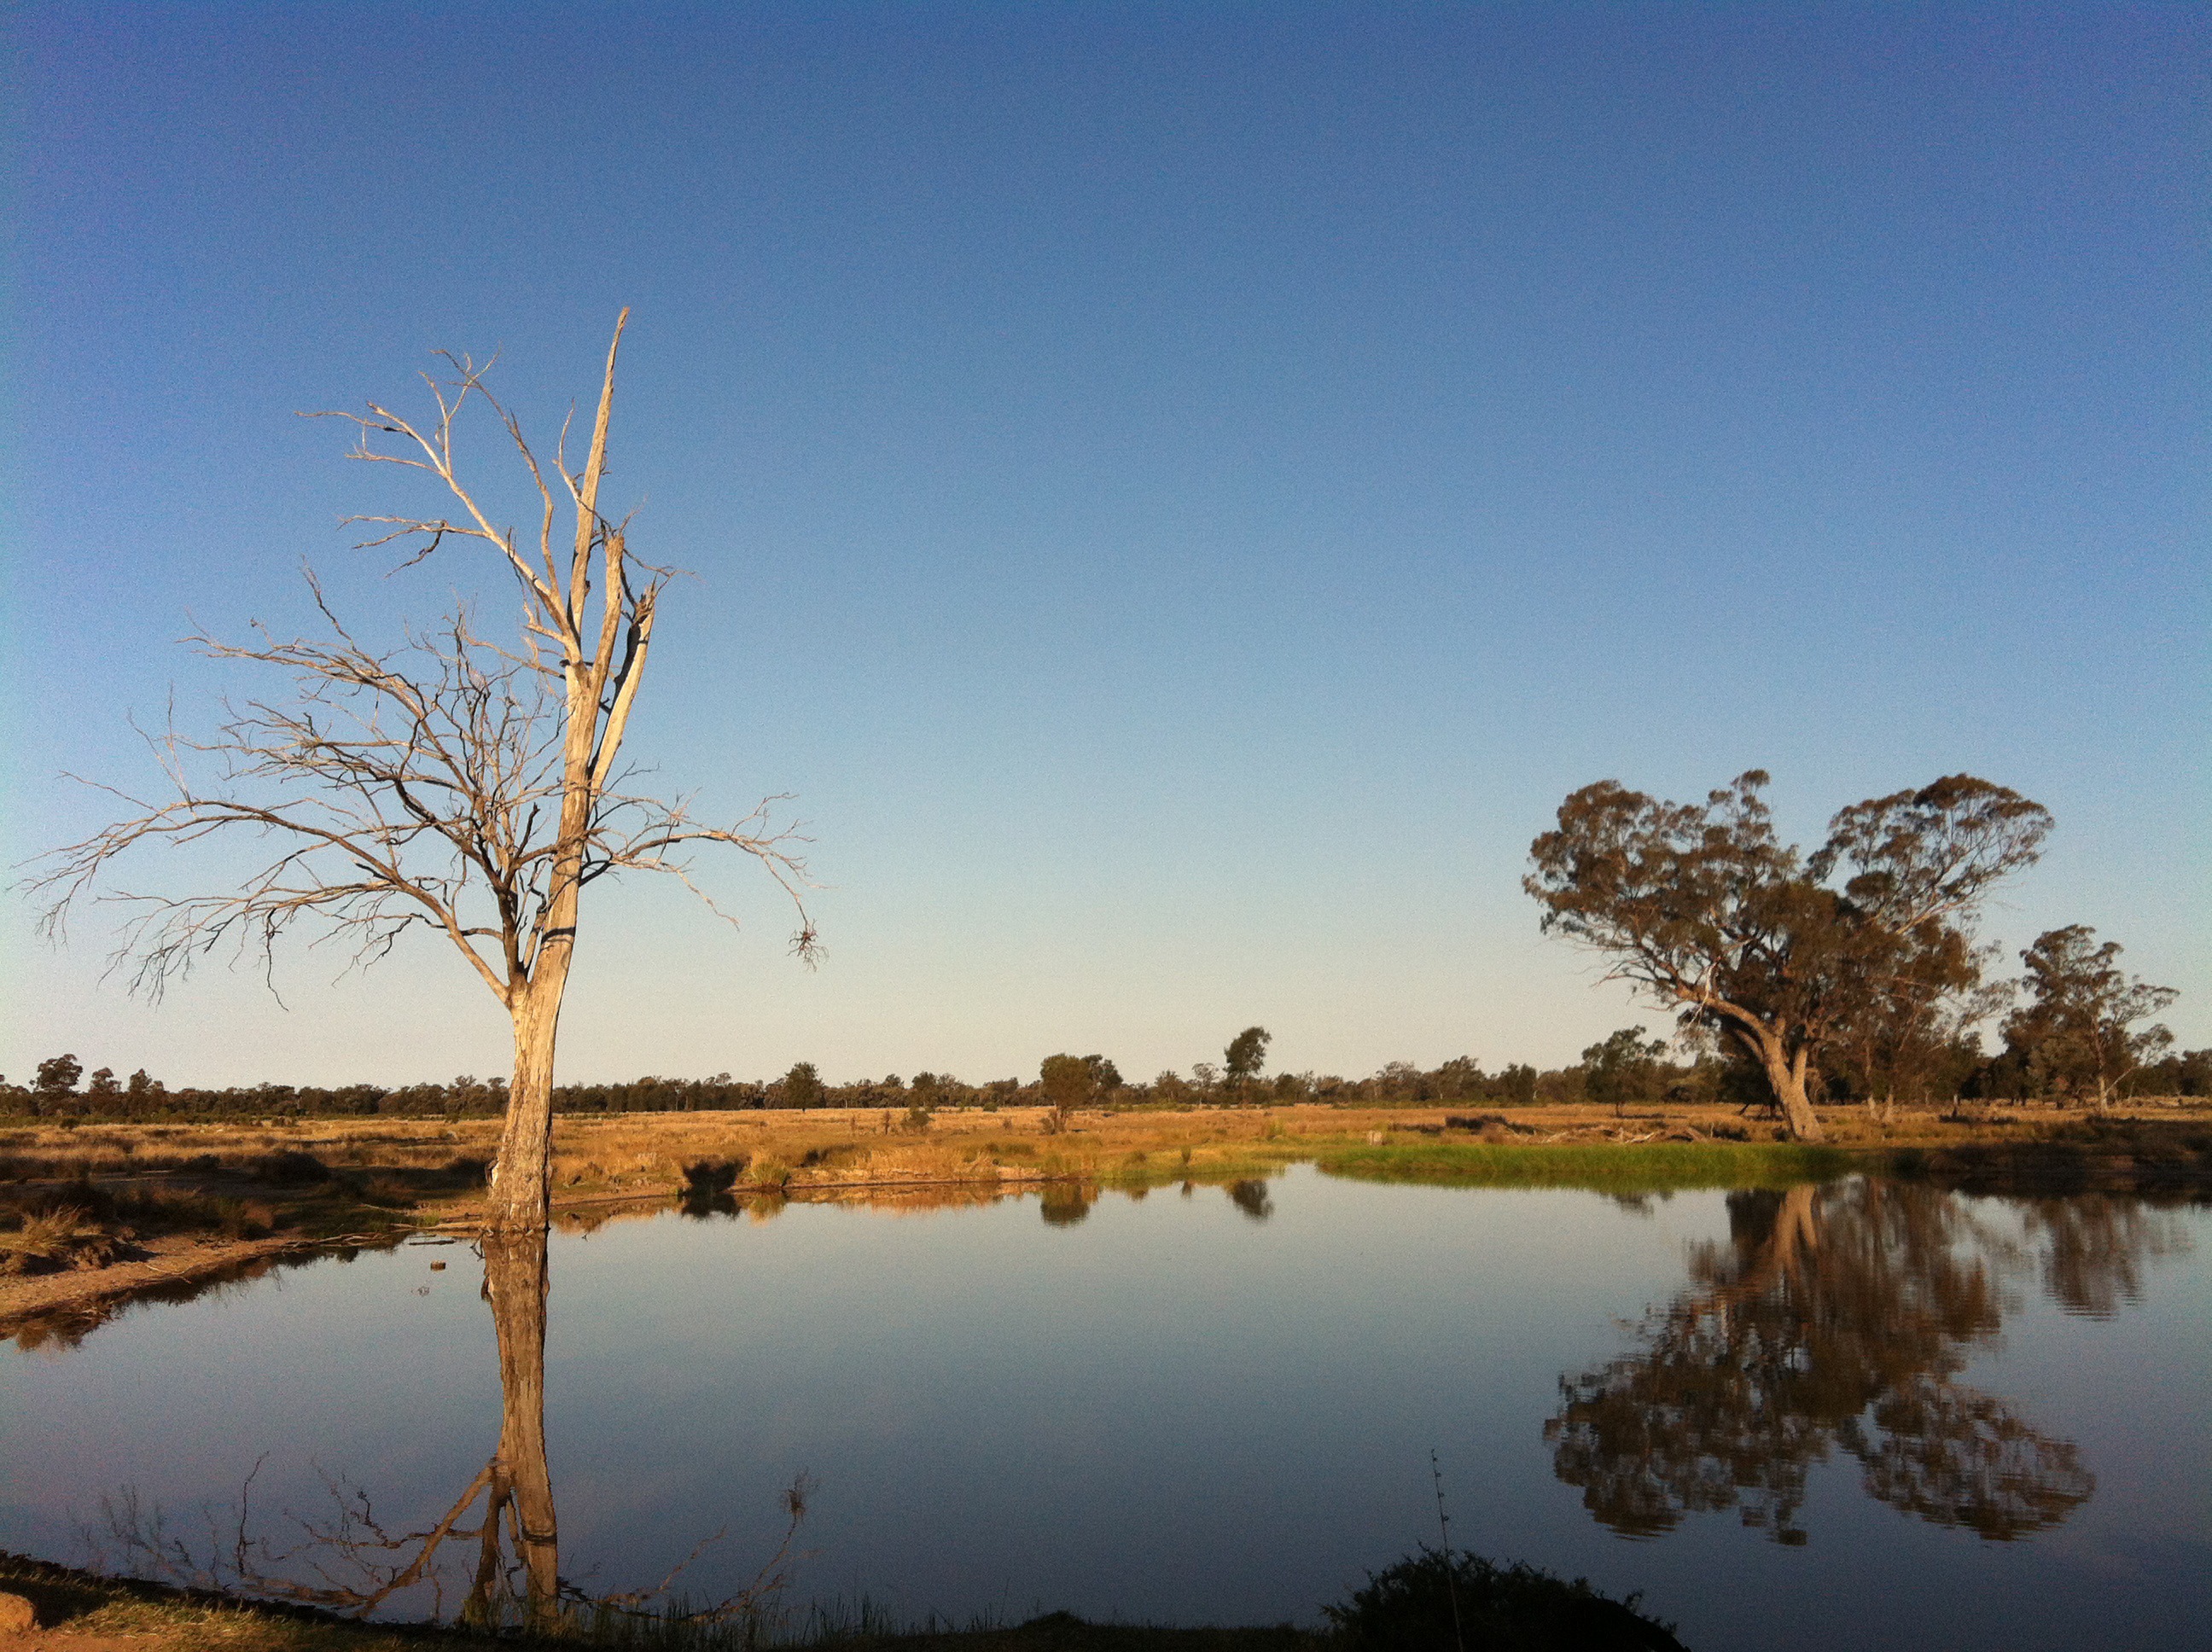
landscape, tree, water, nature, outdoor, horizon, marsh, swamp, wilderness, branch, cloud, sky, sunset, field, prairie, sunlight, morning, lake, river, land, wild, environment, evening, twilight, reflection, scenic, natural, scenery, calm, dam, dead tree, savanna, plain, bank, grassland, wetland, bog, floodplain, ecosystem, bayou, ecoregion, water resources